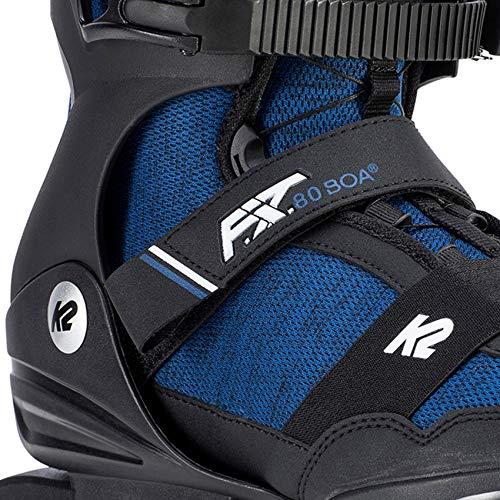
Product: K2 F.I.T. 80 Boa Inline Skates
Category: Sports & Outdoors | Outdoor Recreation | Skates, Skateboards & Scooters | Inline & Roller Skating | Inline Skates | Racing Skates
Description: Great Condition.
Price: $65.07 - $159.95
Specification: Item Weight:         8.5 pounds    |Shipping Weight: 8.5 pounds (View shipping rates and policies)|ASIN: B07HQN57W7|Item model number: I190200901|    #19    in Racing Skates